Pontevedra marina

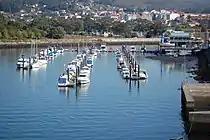
Pontevedra marina, seen from the La Barca Bridge.

The Nautical Club building was inaugurated in 2005 and has a first floor and an upper terrace, both of which offer views of the ria de Pontevedra and the city. The building has a cafeteria.